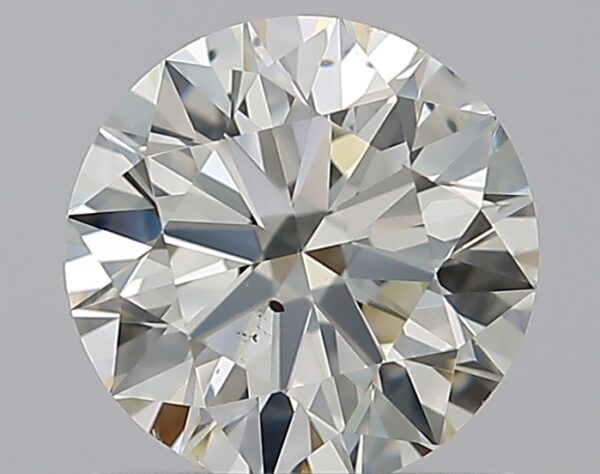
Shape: round
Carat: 1
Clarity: SI1
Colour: L
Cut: EX
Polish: EX
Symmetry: EX
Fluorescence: F
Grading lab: GIA
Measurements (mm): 6.33 x 6.38 x 3.95